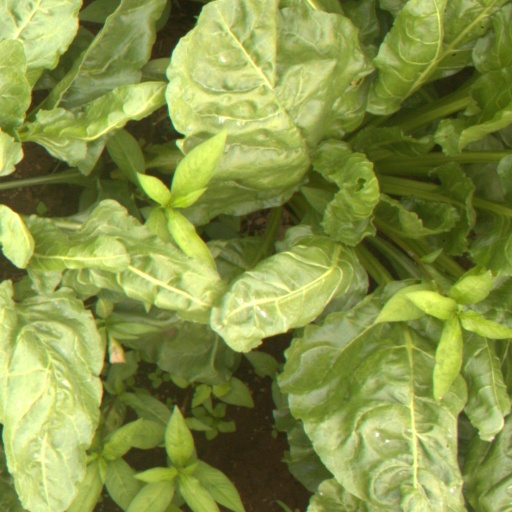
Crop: sugar beet